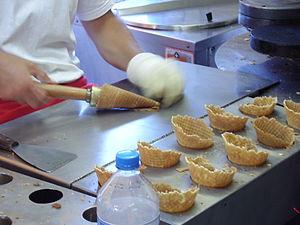
Un cornet à glace, nommé également cornet de glace, cornet de/à crème glacée ou, par métonymie, cornet, est une pâtisserie conique, servant de contenant lors du service « à emporter » de la crème glacée, ou du sorbet, et qui permet de consommer ceux-ci sans coupe ni cuillère.